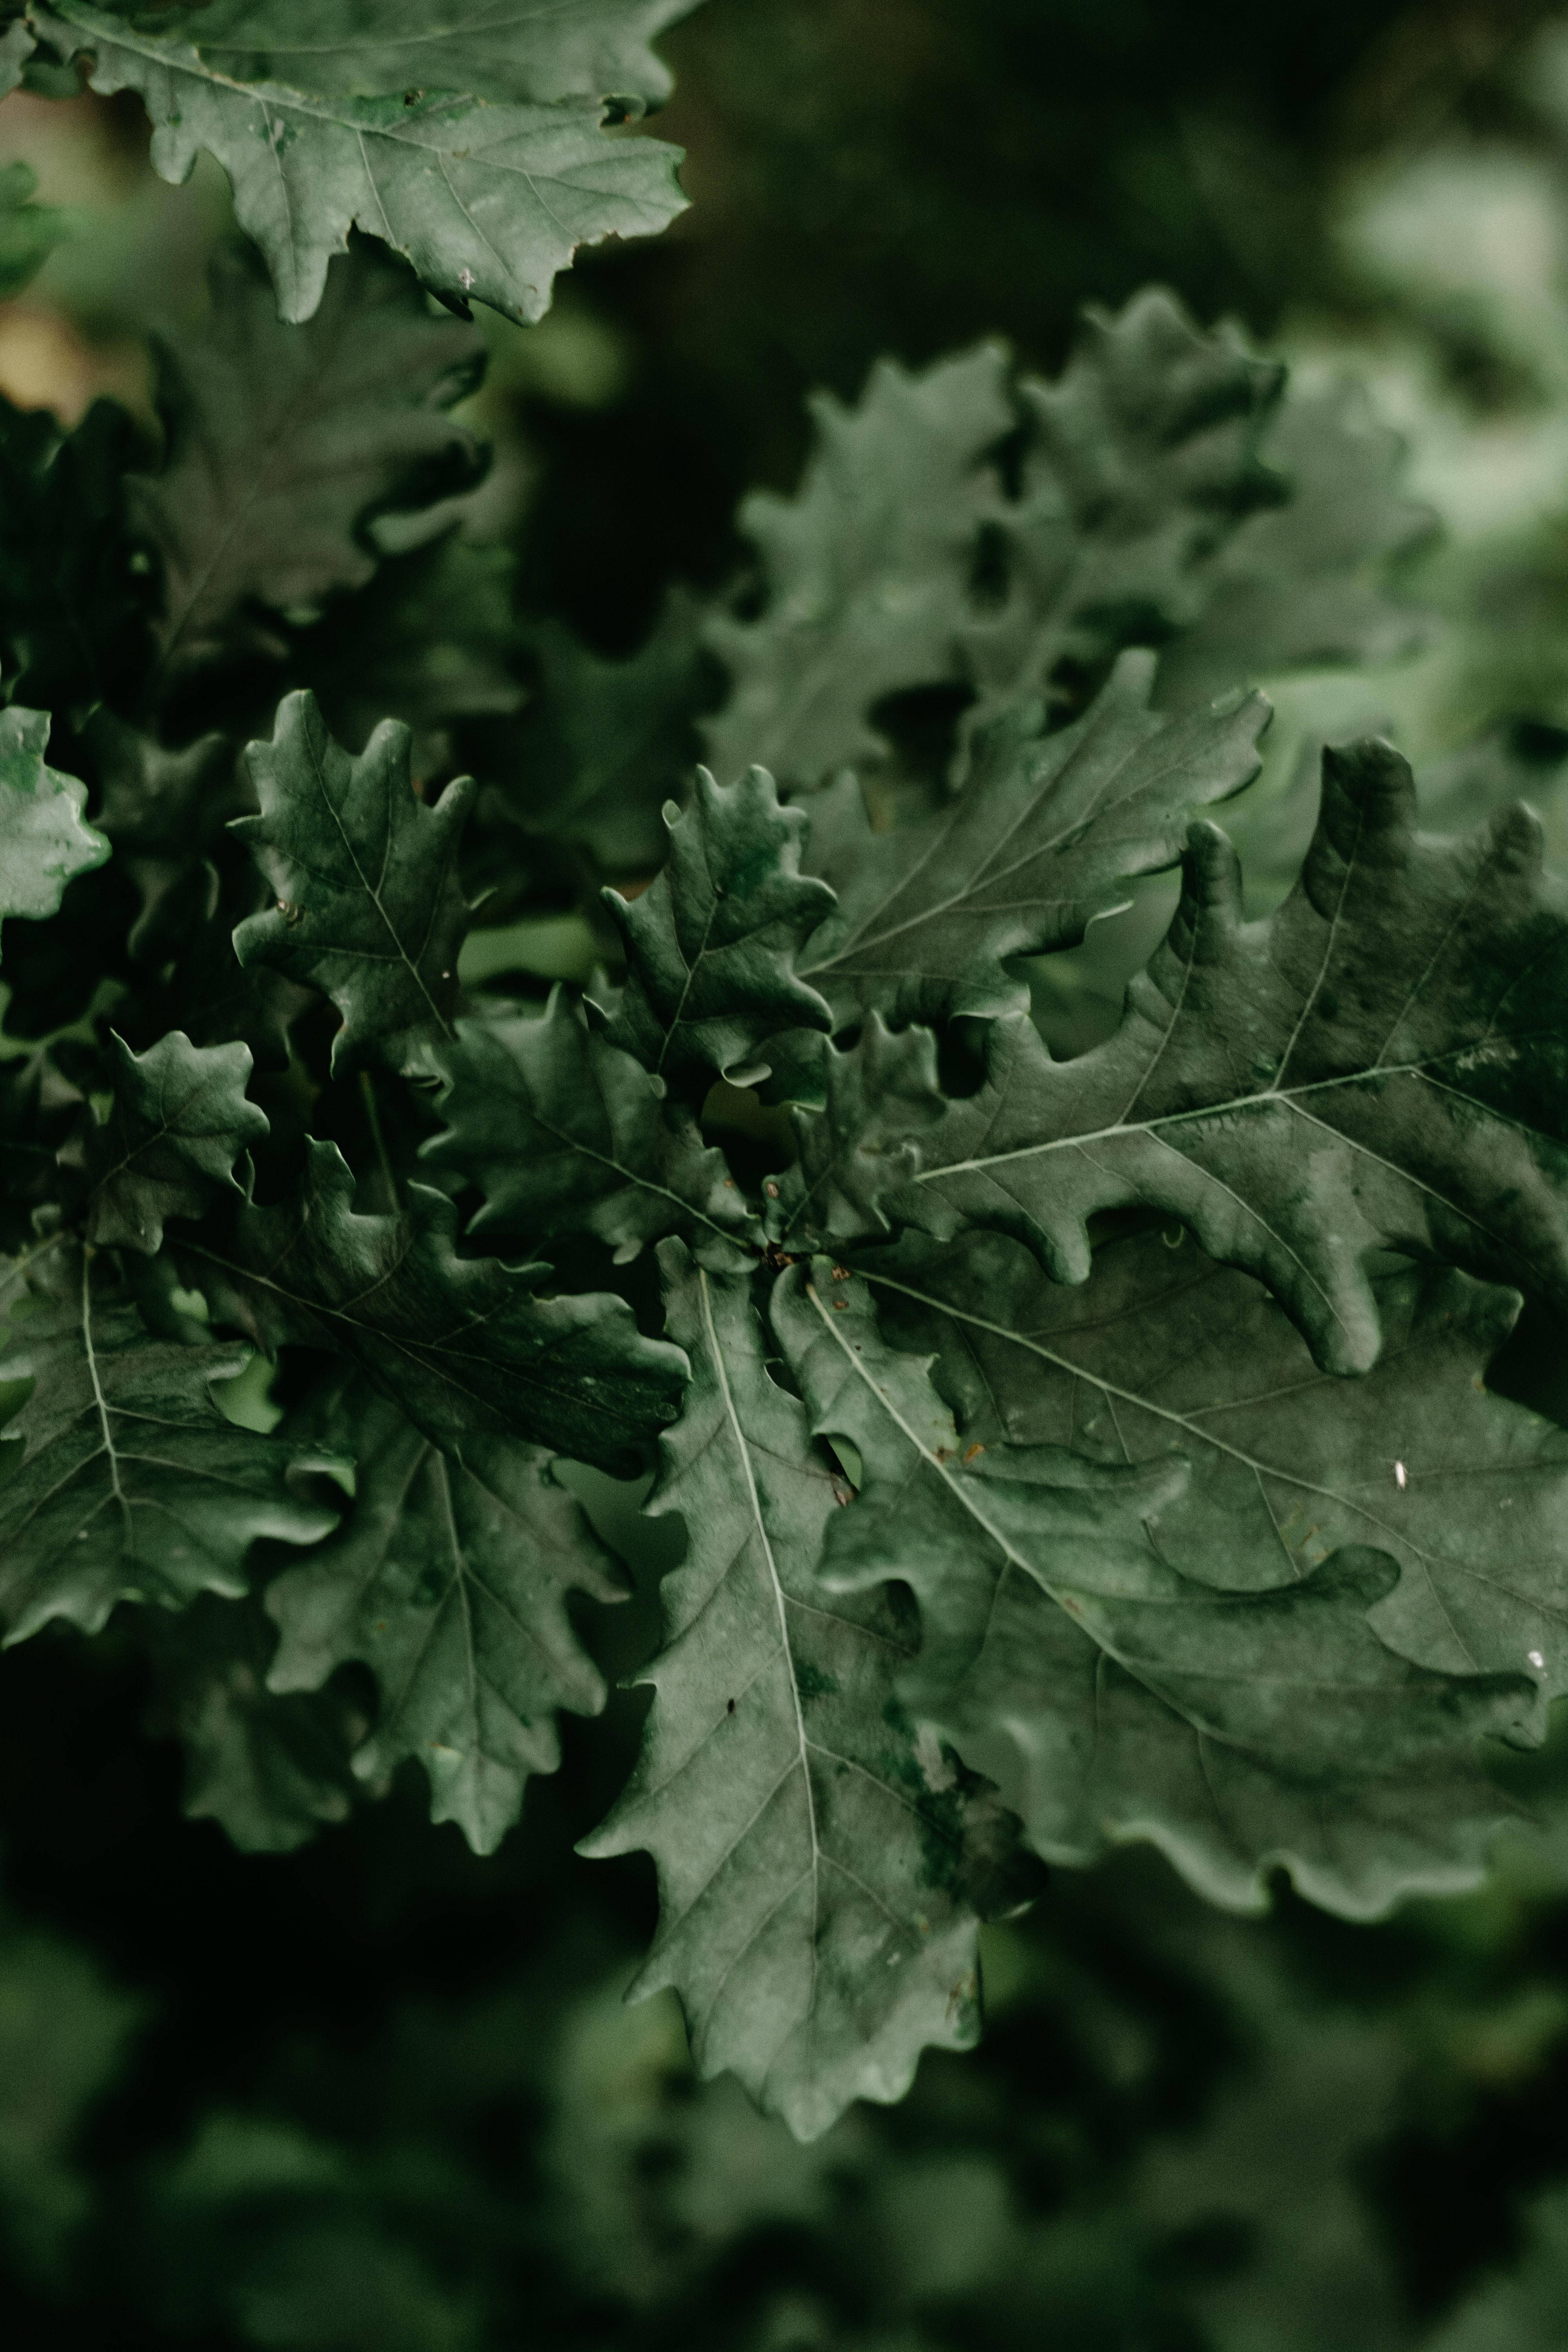
leaf, flora, tree, plant, macro photography, subshrub, branch, plant stem